Pridi Banomyong

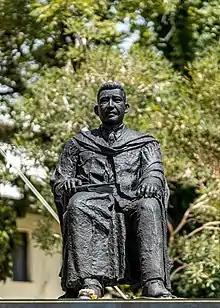
Statue of Pridi at Thammasat University in Tha Phra Chan campus.

Pridi secretly returned in 1949 in order to stage a coup d'état against Phibun's dictatorship. When it failed, Pridi left for China, never to return to Thailand. In 1970, he travelled to France, where he spent the remainder of his life. Pridi died on 2 May 1983, at his home in the suburbs of Paris.